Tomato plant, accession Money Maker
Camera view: horizontal (90 deg, fisheye); turntable rotation: 270 degrees
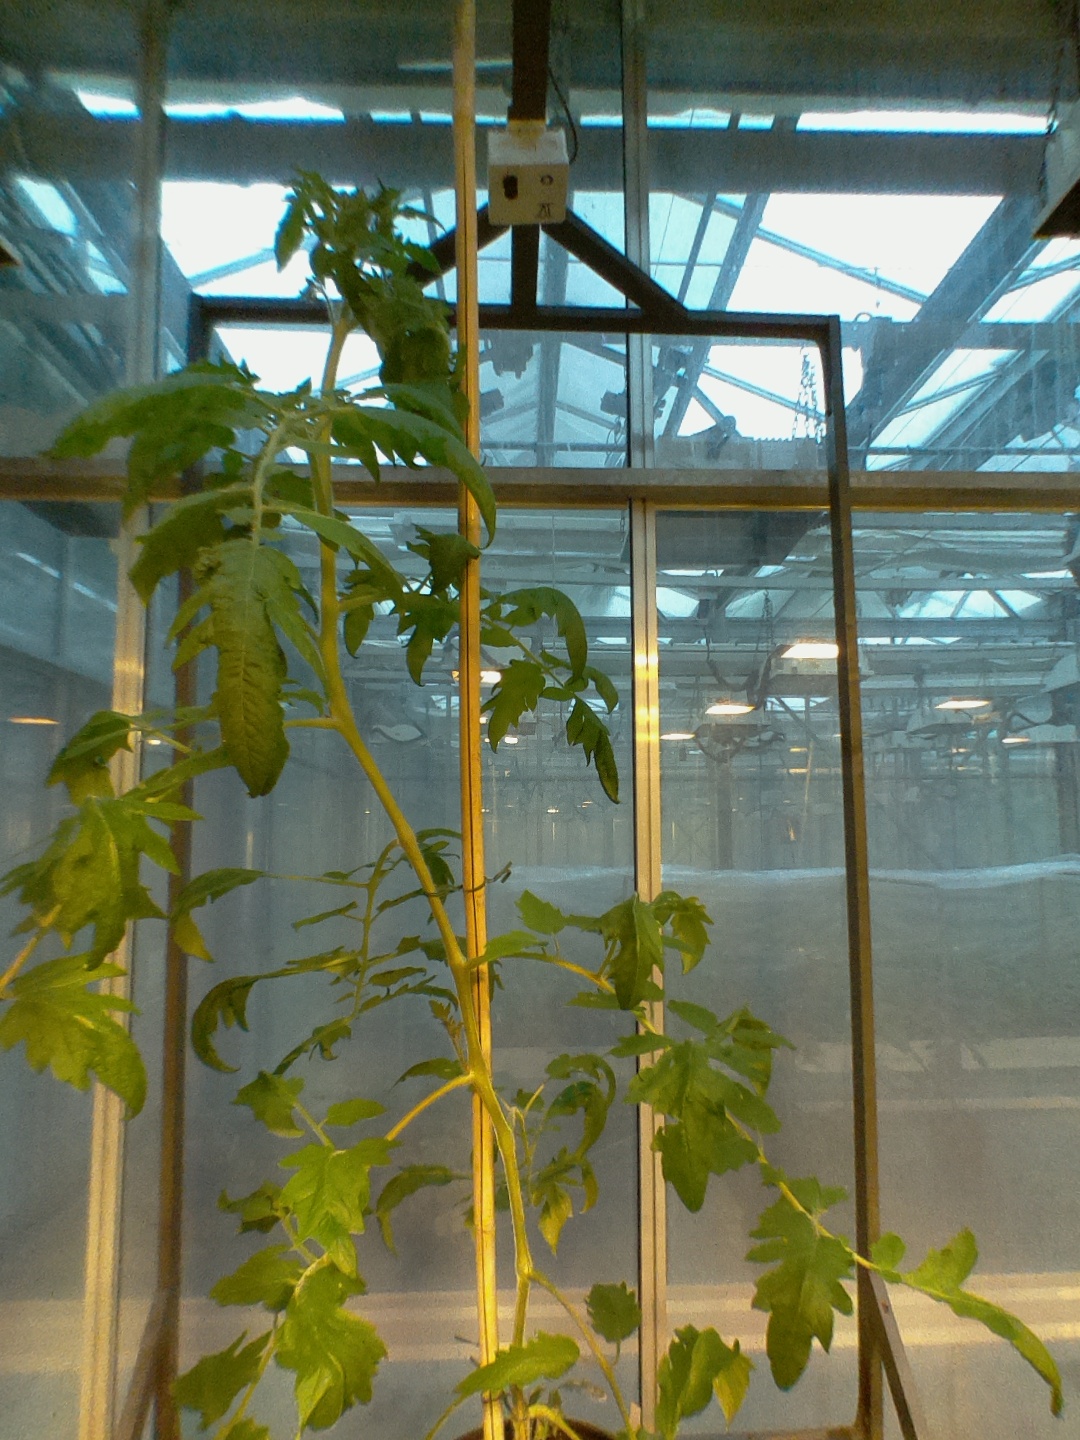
BBCH growth stage 66: Full flowering, 60%-70% of flowers open, more petals falling